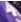
Number: 4